Friedrich Stummel

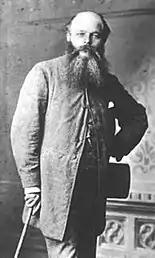
Friedrich Stummel (c.1900)

Friedrich Franz Maria Stummel (20 March 1850, Münster - 16 September 1919, Kevelaer) was a German religious artist, associated with the Nazarene movement and the Düsseldorfer Malerschule. In addition to his own paintings, he created designs that were employed by numerous glass painters, sculptors, and weavers.